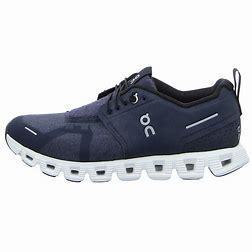
Brand: ON
Model: Cloud Terry